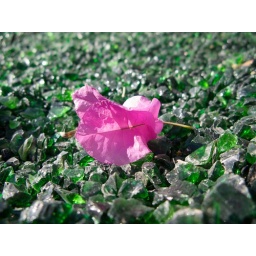
This pink bougainvillea flower had fallen on the green glass gravel in a planter on the campus of the Mesa Arts Center.